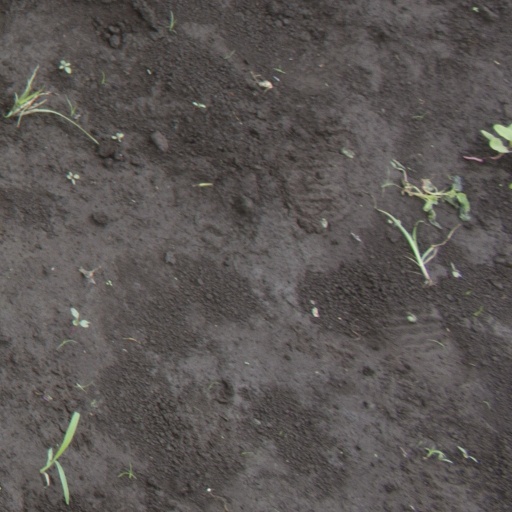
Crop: soybean